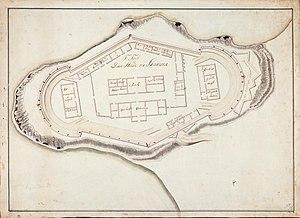
Le Fort Duurstede est un fort construit par la VOC Compagnie néerlandaise des Indes orientales à Saparua, dans les Moluques en Indonésie qui date du XVIIᵉ siècle.